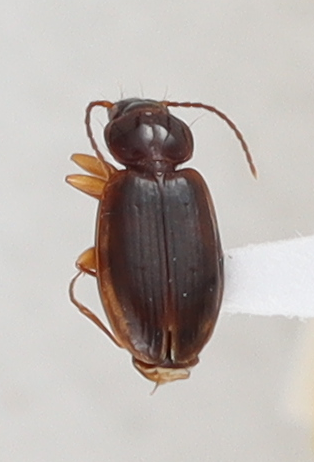
Scientific name: Trechus obtusus
Plot: 8
Trap: S
Collected: 20200929